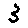
Label: 3